Molecular-weight size marker

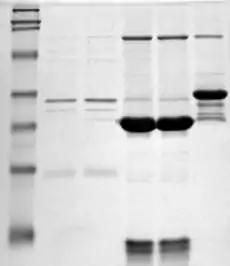
SDS-PAGE gel using a molecular-weight size standard in the left outer lane

One of the most common uses for molecular-weight size markers is in gel electrophoresis. The purpose of gel electrophoresis is to separate proteins by physical or chemical properties, which include charge, molecular size, and pH.< When separating based on size, the ideal method is SDS-PAGE or polyacrylamide gel electrophoresis and molecular-weight size markers are the appropriate standards to use.